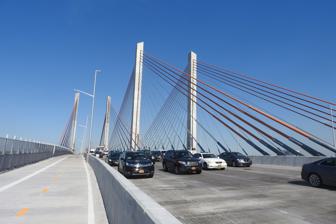
Building: Kosciuszko Bridge
Country: United States of America
Year built: 1803
Bridge in New York City This article is about the bridge carrying Interstate 278 over the Newtown Creek in New York City. For the twin bridges carrying Interstate 87 over the Mohawk River in upstate New York, see Thaddeus Kosciusko Bridge . Kosciuszko Bridge Current bridge in September 2019. Walkway and bikeway on the left Coordinates 40°43′40″N 73°55′45″W / 40.7278°N 73.9292°W / 40.7278; -73.9292 Carries 9 lanes of I-278 Crosses Newtown Creek Locale Brooklyn and Queens , New York City Maintained by New York State Department of Transportation Preceded by Greenpoint Avenue Bridge Followed by Grand Street Bridge Characteristics Design Cable-stayed bridge Longest span 624 feet (190 m) Clearance below 90 feet (27 m) History Opened April 27, 2017 ; 7 years ago ( 2017-04-27 ) (eastbound) August 29, 2019 ; 5 years ago ( 2019-08-29 ) (westbound) Location The Kosciuszko Bridge ( / ˌ k ɒ z i ˈ ʊ s k oʊ , ˌ k ɒ ʒ i ˈ ʊ ʃ k oʊ / KOZ -ee- UUSK -oh, KOZH -ee- UUSH -koh ), originally known as the Meeker Avenue Bridge, is a cable-stayed bridge over Newtown Creek in New York City , connecting Greenpoint in Brooklyn to Maspeth in Queens . The bridge consists of a pair of cable-stayed bridge spans: the eastbound span opened in April 2017, while the westbound span opened in August 2019. An older bridge, a truss bridge of the same name that was located on the site of the westbound cable-stayed span, was originally opened in 1939 and was closed and demolished in 2017. The crossing is part of the Brooklyn–Queens Expressway (BQE), which carries Interstate 278 . The older truss bridge replaced the historical swing bridge which connected Meeker Avenue in Brooklyn to Laurel Hill Boulevard in Queens. The 1939 Kosciuszko Bridge carried six lanes of traffic, three in each direction. In 1940, a year after opening, the bridge was renamed after Polish military leader and Grand Duchy of Lithuania Tadeusz Kościuszko , who fought alongside the Americans in the American Revolutionary War . In 2014, a contract was awarded and work begun to build one of two replacement bridges with more capacity, with the first bridge initially carrying bidirectional traffic. The replacement bridges have the same name as the original bridge, and are both cable-stayed bridges that will each carry one direction of traffic. The first bridge, located south of the old truss bridge, opened on April 27, 2017, with three lanes in each direction. Once the old bridge was demolished via controlled explosion in October 2017, a new westbound cable-stayed bridge with four lanes and a bike/pedestrian path started construction on the site of the old bridge. The first cable-stayed bridge became eastbound-only with five lanes when the westbound bridge opened on August 29, 2019. Historic Meeker Avenue Bridge The first bridge on the site was built in 1803 through an Act of Legislature authorizing the building of a Toll Bridge over Newtown Creek : this bridge charged one cent per foot passenger, which was why the bridge was called the "Penny Bridge."  The original bridge was replaced several times.  A temporary wooden bridge collapsed on January 12, 1894, leading to the death of nine. Also called Meeker Avenue Bridge, the more permanent structure in use since 1894 was still informally known by some as the Penny Bridge. The bridge structures connected Meeker Avenue in Brooklyn to Review Avenue and Laurel Hill Boulevard in Queens. The bridge was operated by private companies until 1888. [ dubious – discuss ] In 1896, the bridge became the property of the city of Brooklyn and in 1898, upon consolidation, it was taken over by the Department of Bridges of the Greater City of New York. The bridge was later torn down when construction began on the 1939 bridge. 1939 replacement Kosciuszko Bridge 1939 bridge as seen from upstream Queens side, 2008 Coordinates 40°43′40″N 73°55′45″W / 40.7277°N 73.9291°W / 40.7277; -73.9291 Crossed Newtown Creek Locale Brooklyn and Queens , New York City Maintained by New York State Department of Transportation Preceded by Greenpoint Avenue Bridge Followed by Grand Street Bridge Characteristics Design Truss bridge Total length 6,021 feet (1,835 m) Longest span 300 feet (91 m) Clearance below 125 feet (38 m) History Opened August 23, 1939 ; 85 years ago ( 1939-08-23 ) Closed April 27, 2017 ; 7 years ago ( 2017-04-27 ) Demolished October 1, 2017 ; 7 years ago ( 2017-10-01 ) Statistics Daily traffic 162,581 (2021) Location By the mid-1920s, plans for another replacement of the Meeker Avenue bridge had already been suggested.  However, funding for the new bridge was not allocated until 1938, though construction on the new span began almost immediately. At this point, the 1894 span was permanently closed and subsequently dismantled. One person who helped build the new $1.5 million Meeker Avenue Bridge was John Kelly, a former Navy deep-sea diver from Greenpoint, Brooklyn . In 1938, he completed his task of building a cofferdam , a box-like structure made of 250 steel sheets. This enabled workmen to operate and build an underwater pier in dry surroundings on the Brooklyn side of the new bridge. After that, Kelly began cutting away cofferdam bracings on the Queens side, at Laurel Hill Boulevard and Review Avenue. One of the tools he worked with was an underwater-operated cutting torch that burned oxygen, hydrogen, and compressed air. The new Bridge was formally opened to traffic on August 23, 1939. It was built at a cost of $6 million to $13 million (equal to between $131,000,000 and $285,000,000 in 2023 dollars). The Meeker Avenue Bridge's design and form were vastly different than the first Meeker Avenue Bridge.  The earlier was a swing drawbridge and carried a two-lane, 20-foot-wide (6.1 m) roadway and two sidewalks. The new bridge carried two three-lane concrete roadways each 32 feet (9.8 m) wide and separated by a 4-foot (1.2 m) median, as well as sidewalks. This new bridge structure contained 16,315 short tons (14,801 t) of steel, along with 88,120 cubic yards (67,370 m 3 ) of concrete masonry. The city government officially renamed the new bridge after Tadeusz Kościuszko , a Polish general in the American Revolutionary War , on July 10, 1940. On September 22, 1940, months after the conquest of Poland , Mayor Fiorello La Guardia led a renaming ceremony. The naming occurred in the presence of 15,000 people, mainly Polish-American residents and city and state government representatives, some stating that the spirit of Polish liberty would never die. There were parades at both ends of the bridge, and La Guardia unveiled plaques that commemorated the new name. The mayor described President Franklin D. Roosevelt , like Kościuszko, as a "champion of liberty during a difficult period", referring to the World War II occupation of Poland by Germany . He also stated, "I am confident that Poland will live again. Any land that breeds such lovers of freedom can never be kept enslaved. The Polish people may be captive, but the flaming spirit of Polish liberty will never be destroyed." Two of the bridge towers were surmounted with eagles, one with the Polish eagle and the other the American eagle . A repaving project in 1958 temporarily made the bridge a one-way operation for five months. Only Queens-bound traffic was allowed during afternoons and evenings, while only Brooklyn-bound traffic was permitted at all other times. In 1960, the bridge was designated as part of I-278. In 1965, a project to widen the Kosciuszko Bridge and reconstruction  of the Brooklyn–Queens Expressway (BQE) and Long Island Expressway (LIE) interchanges into rebuilt into an incomplete partial cloverleaf interchange , began, and would cost $32.7 million. The BQE was also being  rebuilt from Cherry Street, at the Brooklyn end of the bridge, to Queens Boulevard , and a small section of the LIE was reconstructed near its interchange with the BQE, between Van Dam Street and Maurice Avenue. Because of this, the original bridge's sidewalks were removed to make way for a widened roadway. All of these projects were completed in 1967, and also included the installation of a median barrier,  replacement of the concrete deck, and other miscellaneous improvements. In 1996, a project to reinforce the concrete piers began. It was completed in 1999. In 2000, a project to improve the structural system was completed. In 2005, a pavement rehab project was completed, also included as part of this project was deck and ramp repairs. The 1939 bridge, which was meant to serve 10,000 vehicles per day, carried 18 times that amount of traffic when it became part of the Interstate Highway System . It was not up to Interstate standards since it did not have any drainage pipes or shoulders . Current Kosciuszko Bridge New and old Kosciuszko bridges in February 2017. New cable-stayed bridge is in foreground left. The 1939 truss bridge is behind it and right. By the 1990s, the old bridge, still not up to carrying interstate traffic, was deteriorating and heavily congested. After an 18-month study in 1994–1995, State Transportation Department officials concluded that in order to relieve congestion on the busy span, a new $100 million bridge, which included an additional three lanes, should be built next to the original six-lane Kosciuszko Bridge. This new bridge would be part of a renovation project planned for the entire crossing. DOT Supervisor Peter King stated that this new bridge may be required to avoid severe traffic backups on neighborhood streets surrounding the bridge during renovation of the Kosciuszko. King felt that in order to resolve the increasing number of severely congested streets and intersections, "a second parallel span" may be the answer. Eastbound bridge In 2009, it was decided to replace the 1939 structure with a new bridge, which was to consist of a five-lane eastbound span, a four-lane westbound span, a bike path , and a walkway. Four designs were considered for the new structure: a cable-stayed bridge , a through arch bridge , a box girder bridge , and a deck arch bridge . The cable-stayed bridge design, selected after a public review process, made the replacement bridge the first vehicular cable-stayed bridge in New York City since the Brooklyn Bridge (which has a hybrid suspension/cable-stayed design), as well as the first major new bridge in New York City since the Verrazano-Narrows Bridge's completion in 1964. Two pylons built, June 2016 Seen at night, October 2018 Construction was originally expected to begin in 2013, but was then delayed to winter 2014. About 140 trees were removed on both sides of the bridge in April 2014 in preparation for the rebuilding, though twice the number of trees were to be replanted once the bridge's reconstruction was completed. On May 23, 2014, a $554.77 million design-build contract, for the construction of the eastbound span and demolition of the old bridge was awarded to a team consisting of Skanska , which will be managing partner; Ecco III of Yonkers ; Kiewit Corporation of Nebraska ; and HNTB of Kansas as the lead design firm. It is the largest single contract ever awarded by the New York State Department of Transportation . The work involved building a new eastbound viaduct, which was completed in 2017; the existing eastbound structure would then be demolished. The westbound viaduct would then be completed by 2020. The new bridges are being built since the Kosciuszko Bridge is known as a notorious traffic bottleneck; according to The New York Times , it is "perhaps the city's most notorious [bridge], hated and feared by drivers and synonymous in traffic reports with bottlenecks, stop-and-go and general delay." The bridges would reduce delays by up to 65% during rush hours, as well as provide a new pedestrian/bicycle connection between the boroughs. On December 4, 2014, work began on the eastbound bridge, which entailed temporarily narrowing the Meeker Avenue entrance on the Brooklyn side on the bridge in order to widen it in the long run. Work was to take place in the daytime, temporarily causing more traffic congestion. By August 2015, the two pylons for the eastbound bridge, as well as part of the bridge structure, were under construction. The 287-foot-high (87 m) pylons were sunk 150 to 185 feet (46 to 56 m), with each pylon resting on four foundations at that depth. After the pylons were completed, a supporting steel-and-concrete deck section called a pier table was built between the two pylons. The other deck sections were then built outward from the pier table, with two cables supporting each section, creating a 1,001-foot-long (305 m) deck supported by 56 cables in total. A 4,000-short-ton (3,600-long-ton) counterweight was built under the western section of the eastbound bridge since the eastern section was longer and heavier. The new bridge was built to withstand a century's worth of traffic. The new eastbound bridge, which initially hosted both directions of traffic, opened ahead of schedule on April 27, 2017, with a ceremony attended by Governor Andrew Cuomo . The bridge is the first of several bridges citywide to feature an advanced lighting system – part of Governor Cuomo's "New York Harbor of Lights" initiative – which would allow the bridge to display light shows as a tourist attraction. At that time, five of six lanes of traffic were shifted to the new bridge, with a single lane of westbound traffic temporarily using the old bridge until the end of the month. The new bridge kept the same name as the original. Westbound bridge collapsed remains of the 1939 bridges approach at the Queens (east) end Part of the original structure was set to be demolished by controlled explosion in summer 2017 so that work on the new westbound bridge could begin soon after. This type of demolition, beginning with Governor Cuomo personally pushing the button to detonate the bridge, saved seven to nine months compared to if the entire bridge had been carefully dismantled.  The new westbound span and pedestrian/bike lanes would be ready in 2020, providing the bridge with extra traffic capacity. Initial reports speculated that the explosion date would be July 11.  Instead, the main span of the bridge was lowered onto a barge, and the approaches would then be exploded. This updated plan was meant to be environmentally friendly since less of the bridge would be scattered into the creek below. At the time there was no date set for the actual demolition. The old bridge's main span was lowered onto two barges tied together, and on July 26, 2017, the main span was shipped to New Jersey to be recycled. This marked the completion of the first phase of the old bridge's demolition. The approaches to the former main span were demolished on October 1, 2017, with the detonation of 944 small explosive charges. This was the largest explosive demolition in New York City and the first of a bridge there. The state would recycle the twenty trusses from the approaches, which weigh a combined 22,000,000 pounds (10,000,000 kg). Afterward, construction started on the westbound bridge. Work progressed quickly, and in May 2019, Cuomo announced that the westbound bridge would open by that September. The opening date of the westbound bridge was later revised to August 29, 2019. The westbound bridge opened as scheduled on that date, though pedestrians and bicyclists were allowed to cross the day before. As part of the construction of the westbound span, it was announced that a 7-acre (2.8 ha) park would be built in the unused space beneath the Brooklyn approach, and would open in 2020. The park, to be named "Under the K", would contain four segments: a pathway called the Arm, a multi-use zone called K-flex 1, a performance space called K-flex 2, and a waterfront seating area called Creekside. In 2022, a set of plaques dedicated to Tadeusz Kościuszko were dedicated on the bridge. Controversies The nameplate of the Kosciuszko Bridge In 2008, it was discovered that two Native American tribes indigenous to Queens, the Matinecocks and the Canarsies , were not informed of the bridge replacement project under federal law. The Delaware Nation , in Oklahoma , and the Stockbridge-Munsee , in Wisconsin , both originally native to New York City, were given a month to comment on the bridge project, in addition to the Matinecocks and the Canarsies. Following the opening of the westbound bridge, bicyclists' advocacy groups pointed out that there was not enough bike infrastructure connecting to either end of the bridge, especially since both ends were in primarily industrial neighborhoods. The city planned to install short, on-street bike lanes leading to both ends of the bridge. In response, comptroller Scott Stringer said that there needed to be "protected bike lanes", completely segregated from traffic, on both sides of the bridge. See also Transport portal Engineering portal New York (state) portal New York City portal List of bridges and tunnels in New York City References